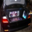
Label: automobile